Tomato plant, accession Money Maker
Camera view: horizontal (90 deg, fisheye); turntable rotation: 0 degrees
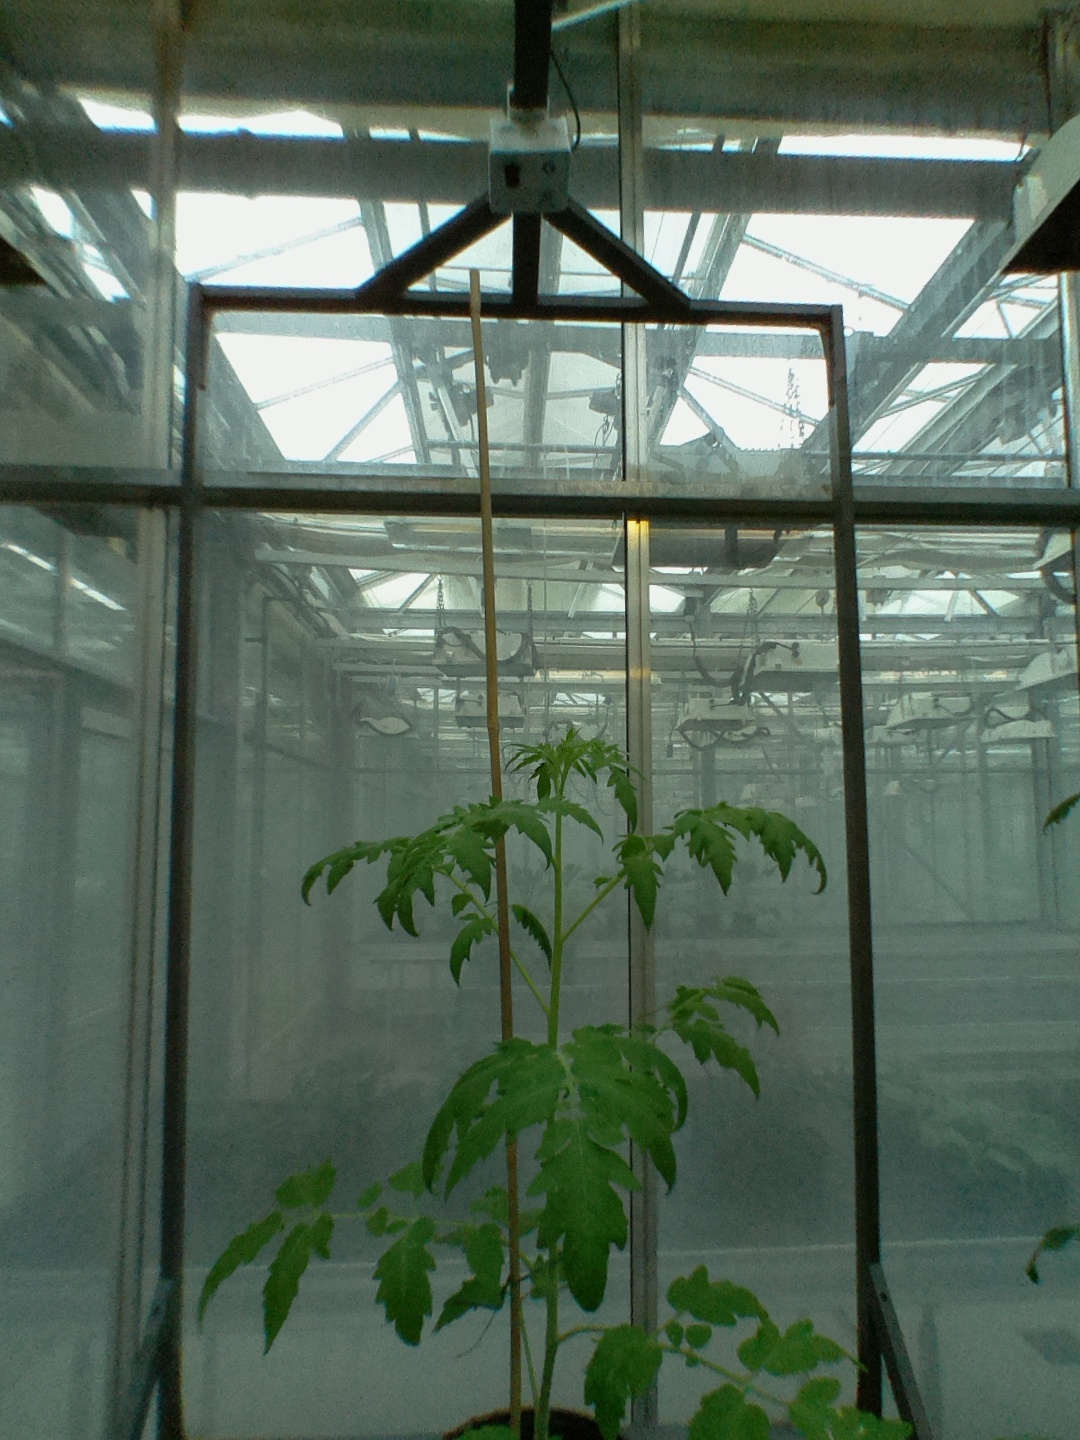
BBCH growth stage 14: 8 of true leaves visible